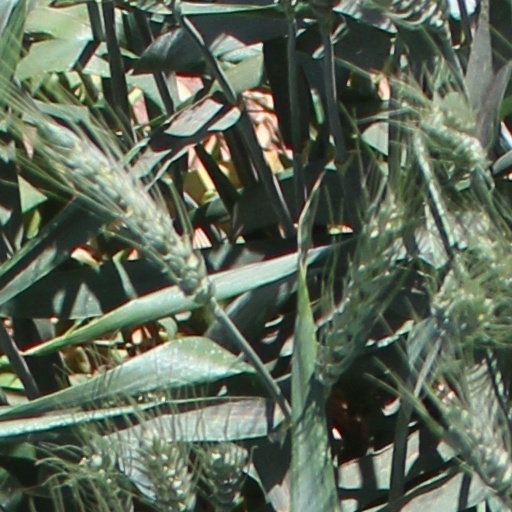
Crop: wheat